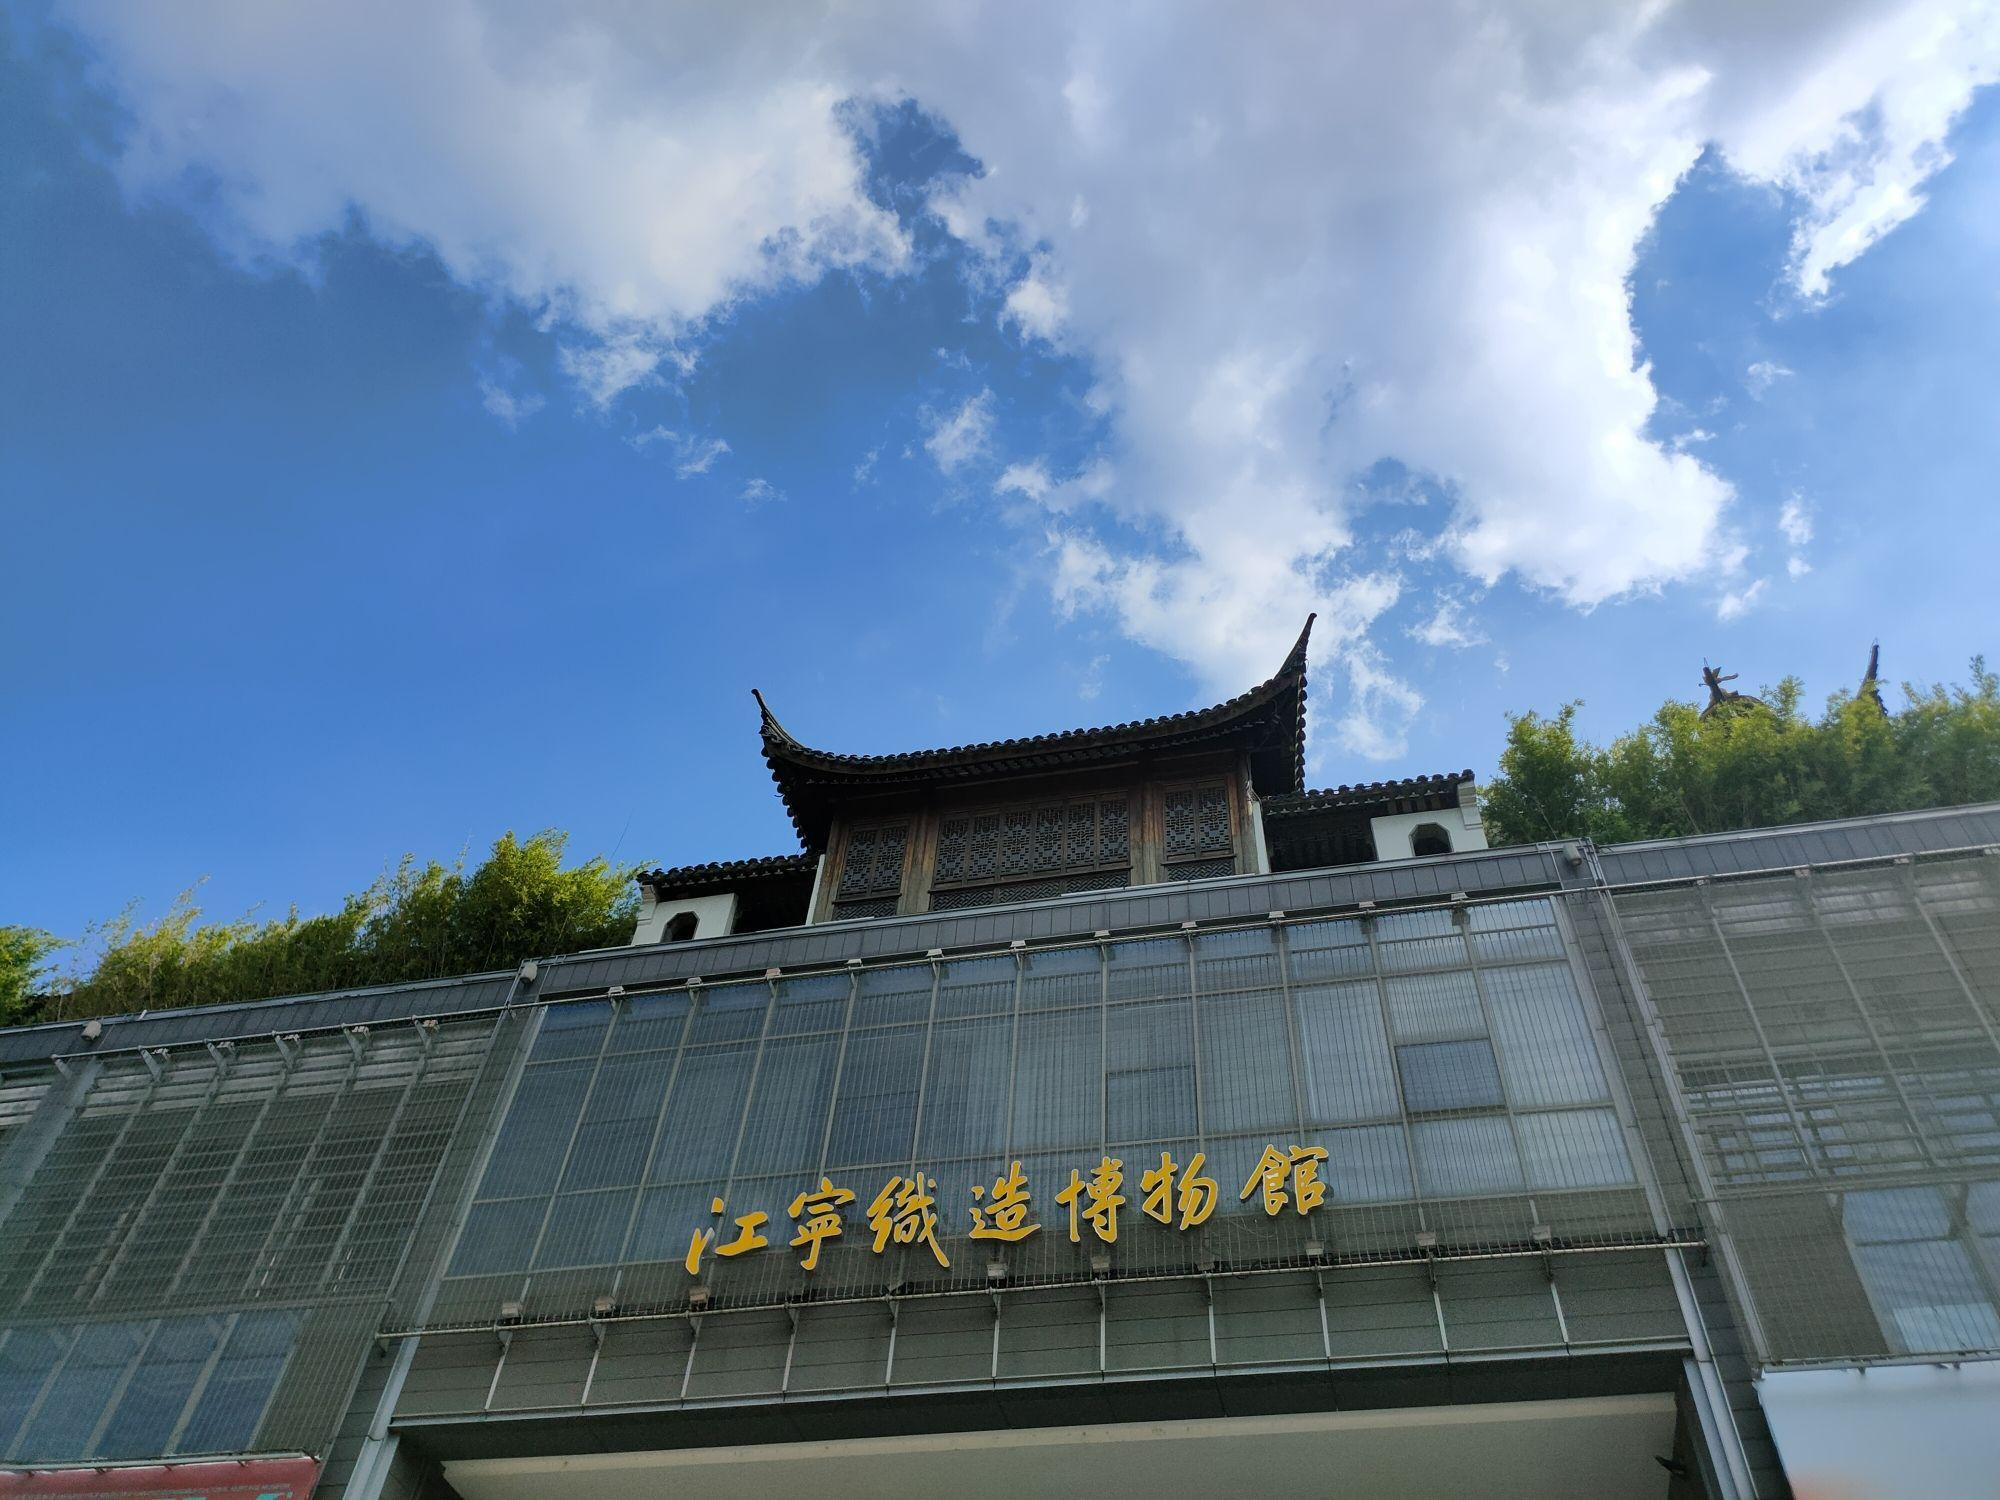
地标名称：江宁织造博物馆
所在城市：南京市·秦淮区